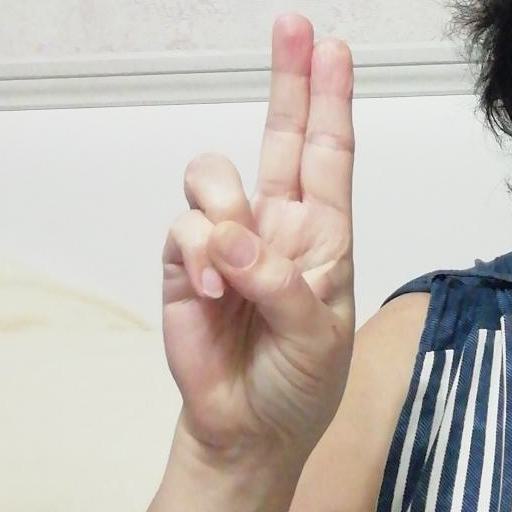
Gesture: two_up